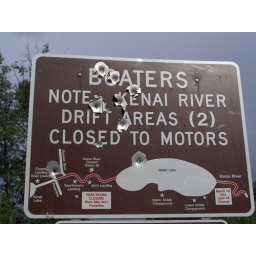
Lots of road signs in Alaska share a similar fate